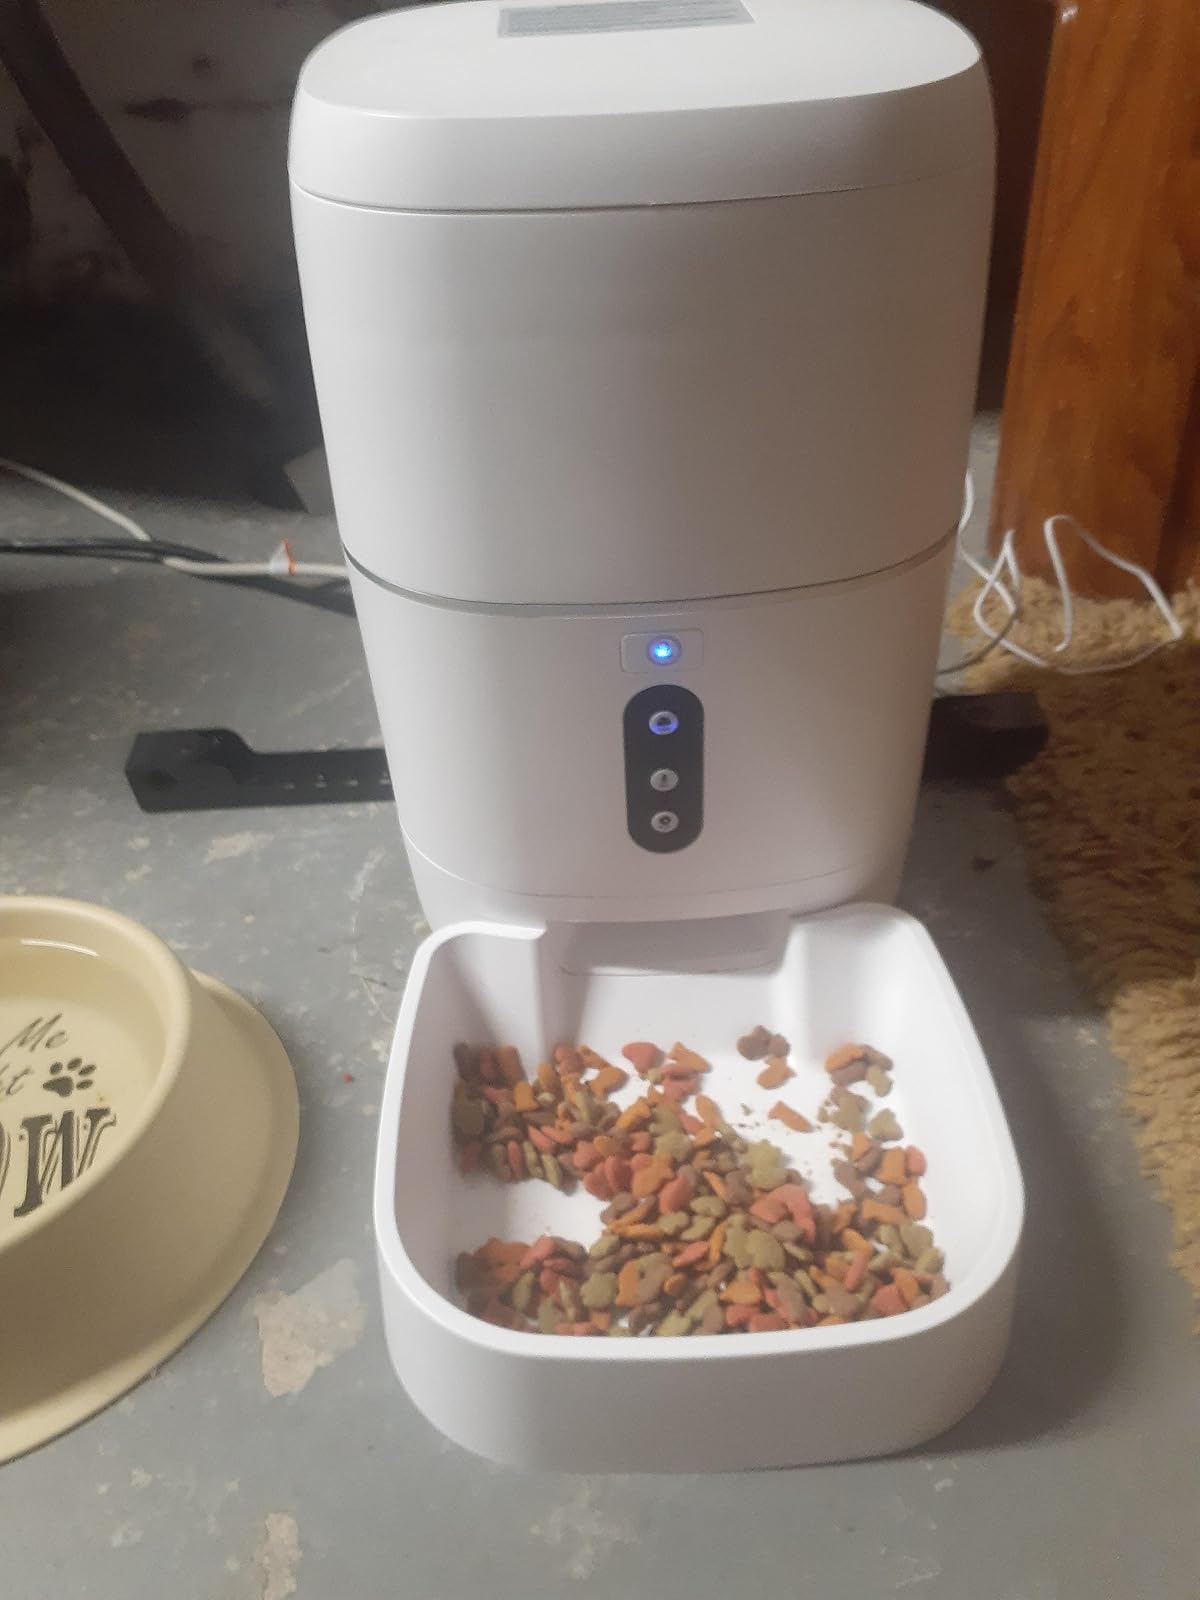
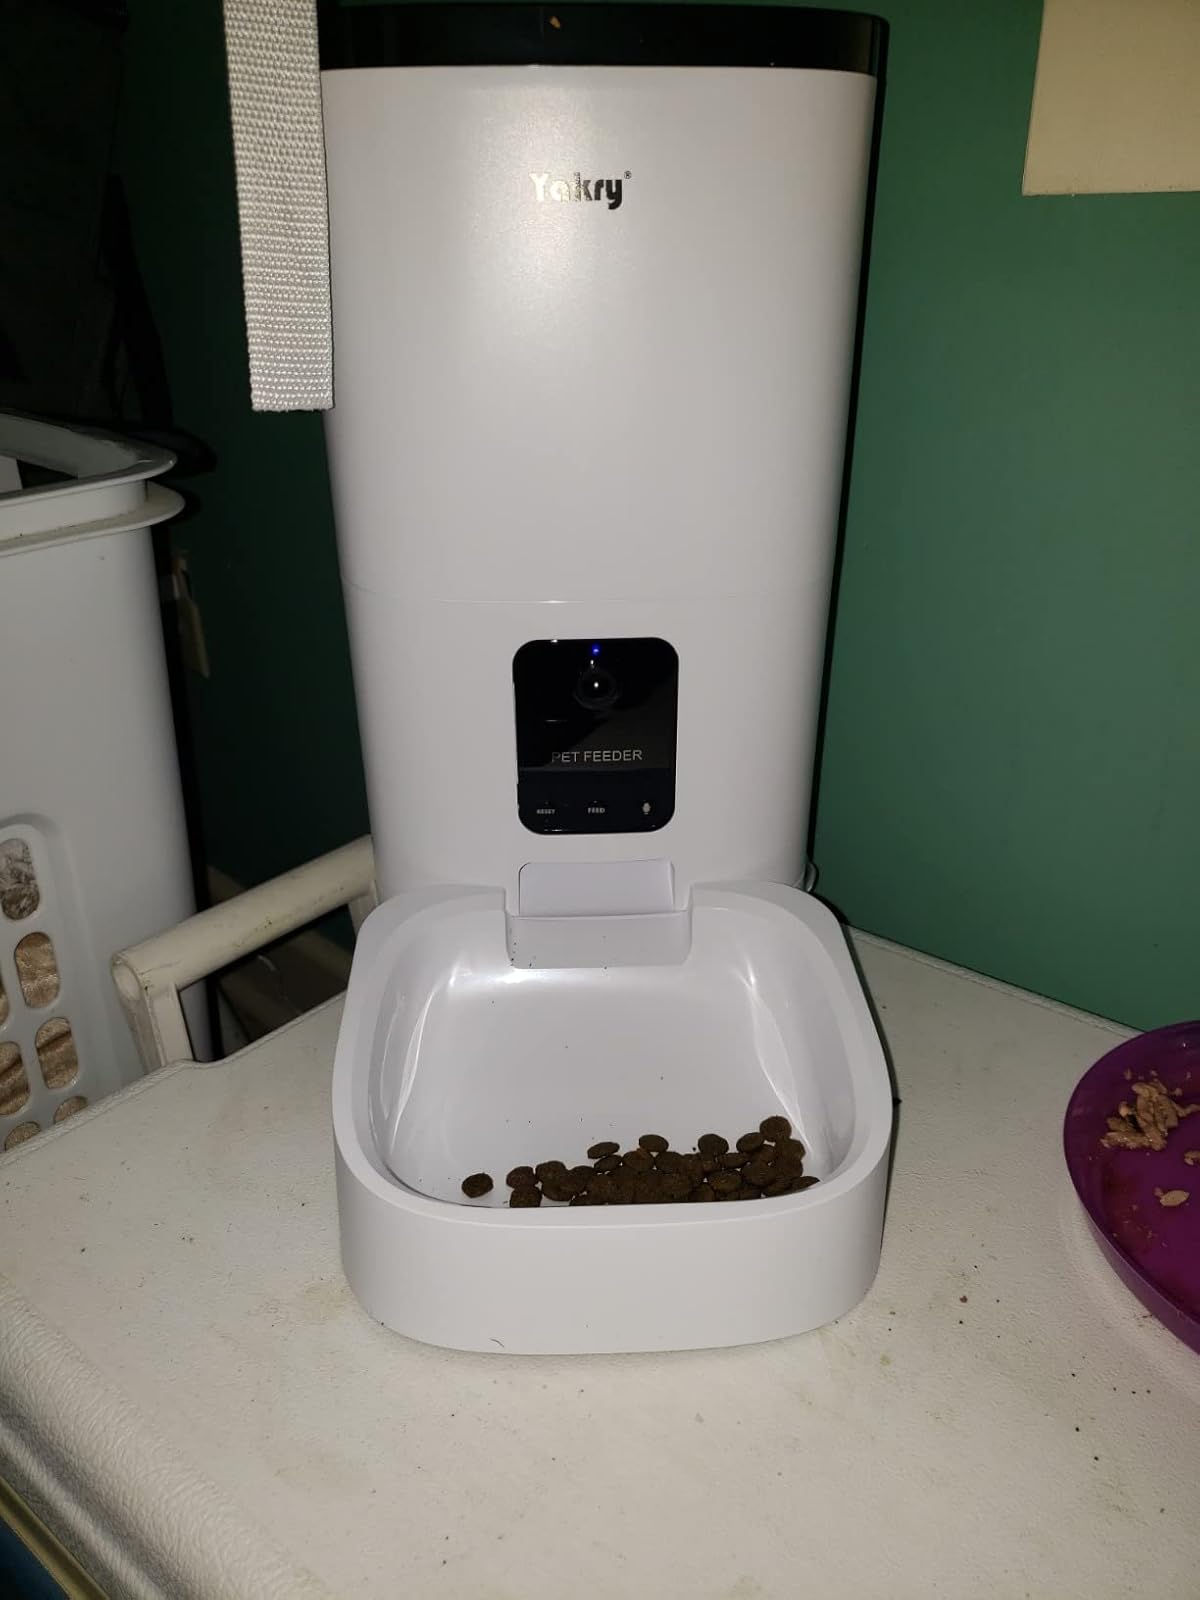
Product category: items_feeder
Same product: no